Wilhelm D. Styer

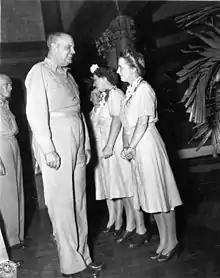
Styer with Colonel Westray B. Boyce

A new head, Colonel Brehon B. Somervell, took over the Construction Division on 12 December 1940, and four days later Somervell reorganized it, bringing Styer in as his deputy, and replacing all but two of the Construction Division's branch heads, one of the exceptions being Colonel Leslie R. Groves, Jr. One of Styer's tasks was finding talented officers to work on construction projects. His appeal to the Chief of Engineers released three officers, including Major Hugh J. Casey and Captains Edmund K. Daley and Garrison H. Davidson. By December 1941, 375 projects had been completed and 320 were still under way, with a total value of $1.8 billion. On 16 December 1941, the Construction Division was transferred from the Quartermaster Corps to the Corps of Engineers. Styer, who had been promoted to colonel on 8 April 1941, drew up the plan for the transfer and the new organization, in which he remained the deputy head. He was awarded the Army Distinguished Service Medal for his services.